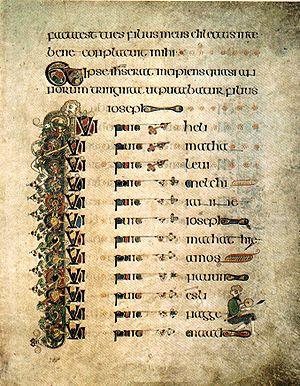
La généalogie de Jésus est l'ascendance de Jésus de Nazareth décrite dans deux passages du Nouveau Testament. Elle est donnée dans les deux Evangiles synoptiques les plus tardifs : Matthieu et Luc. Ces deux passages, qui appartiennent au Sondergut de l'un et de l'autre, sont considérés par l'exégèse biblique comme des ajouts ultérieurs ne faisant pas partie de la rédaction originelle. Le plus ancien des quatre évangiles canoniques, celui de Marc, ne propose pour sa part aucune lignée relative à Jésus.